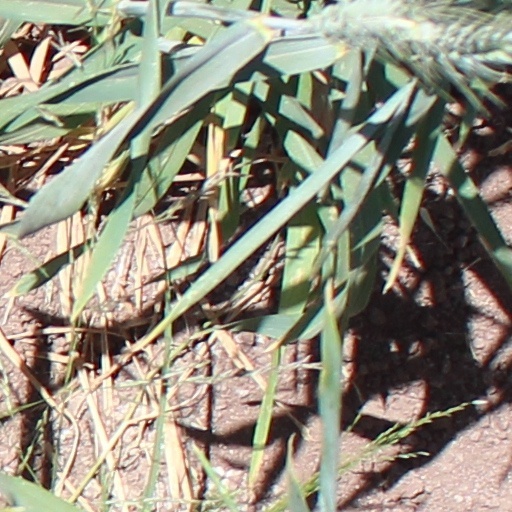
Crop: wheat